Albert Mauer

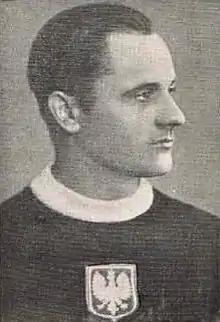
Albert Mauer

Albert Mauer (12 February 1907 – 10 May 1999) was a Polish football and ice hockey player who competed in the 1932 Winter Olympics. After returning from forced labour in 1947, he was a tennis, hockey, and football coach for teams including Polonia Bytom, Start Katowice, Górnik Katowice, KS Baildon Katowice, and Chemik Kędzierzyn.